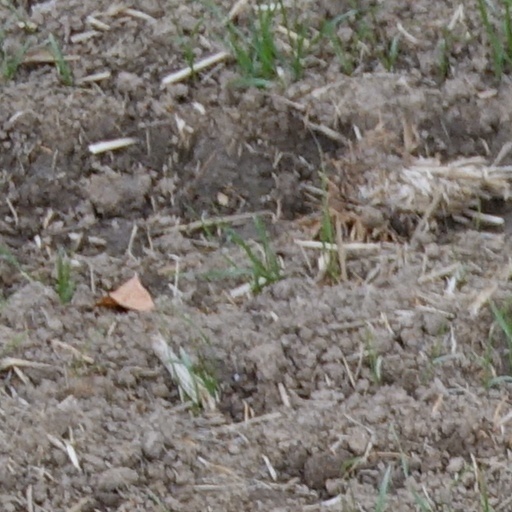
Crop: wheat